Kemptown, Brighton

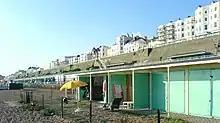
Municipal beach huts below King's Cliff (Kemptown)

Central Brighton is to the west of the area. Travelling inland (north) from Kemptown one finds Queen's Park above the western portion of Kemptown. Further to the east are the Bristol Estate, Craven Vale estate, and Whitehawk, sometimes collectively known as "East Brighton". Returning south to the seafront, Kemptown's easterly neighbours are Black Rock and then Roedean. Also within walking distance is Brighton Marina.